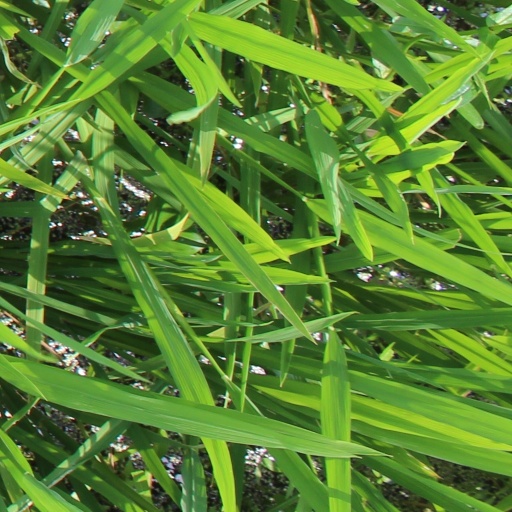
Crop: rice